Marc Morgan

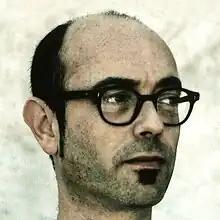
Morgan in 2001

Marc Morgan (30 April 1962 – 10 January 2020) was a Belgian singer and songwriter.